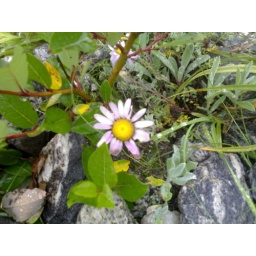
lonly flower near lake